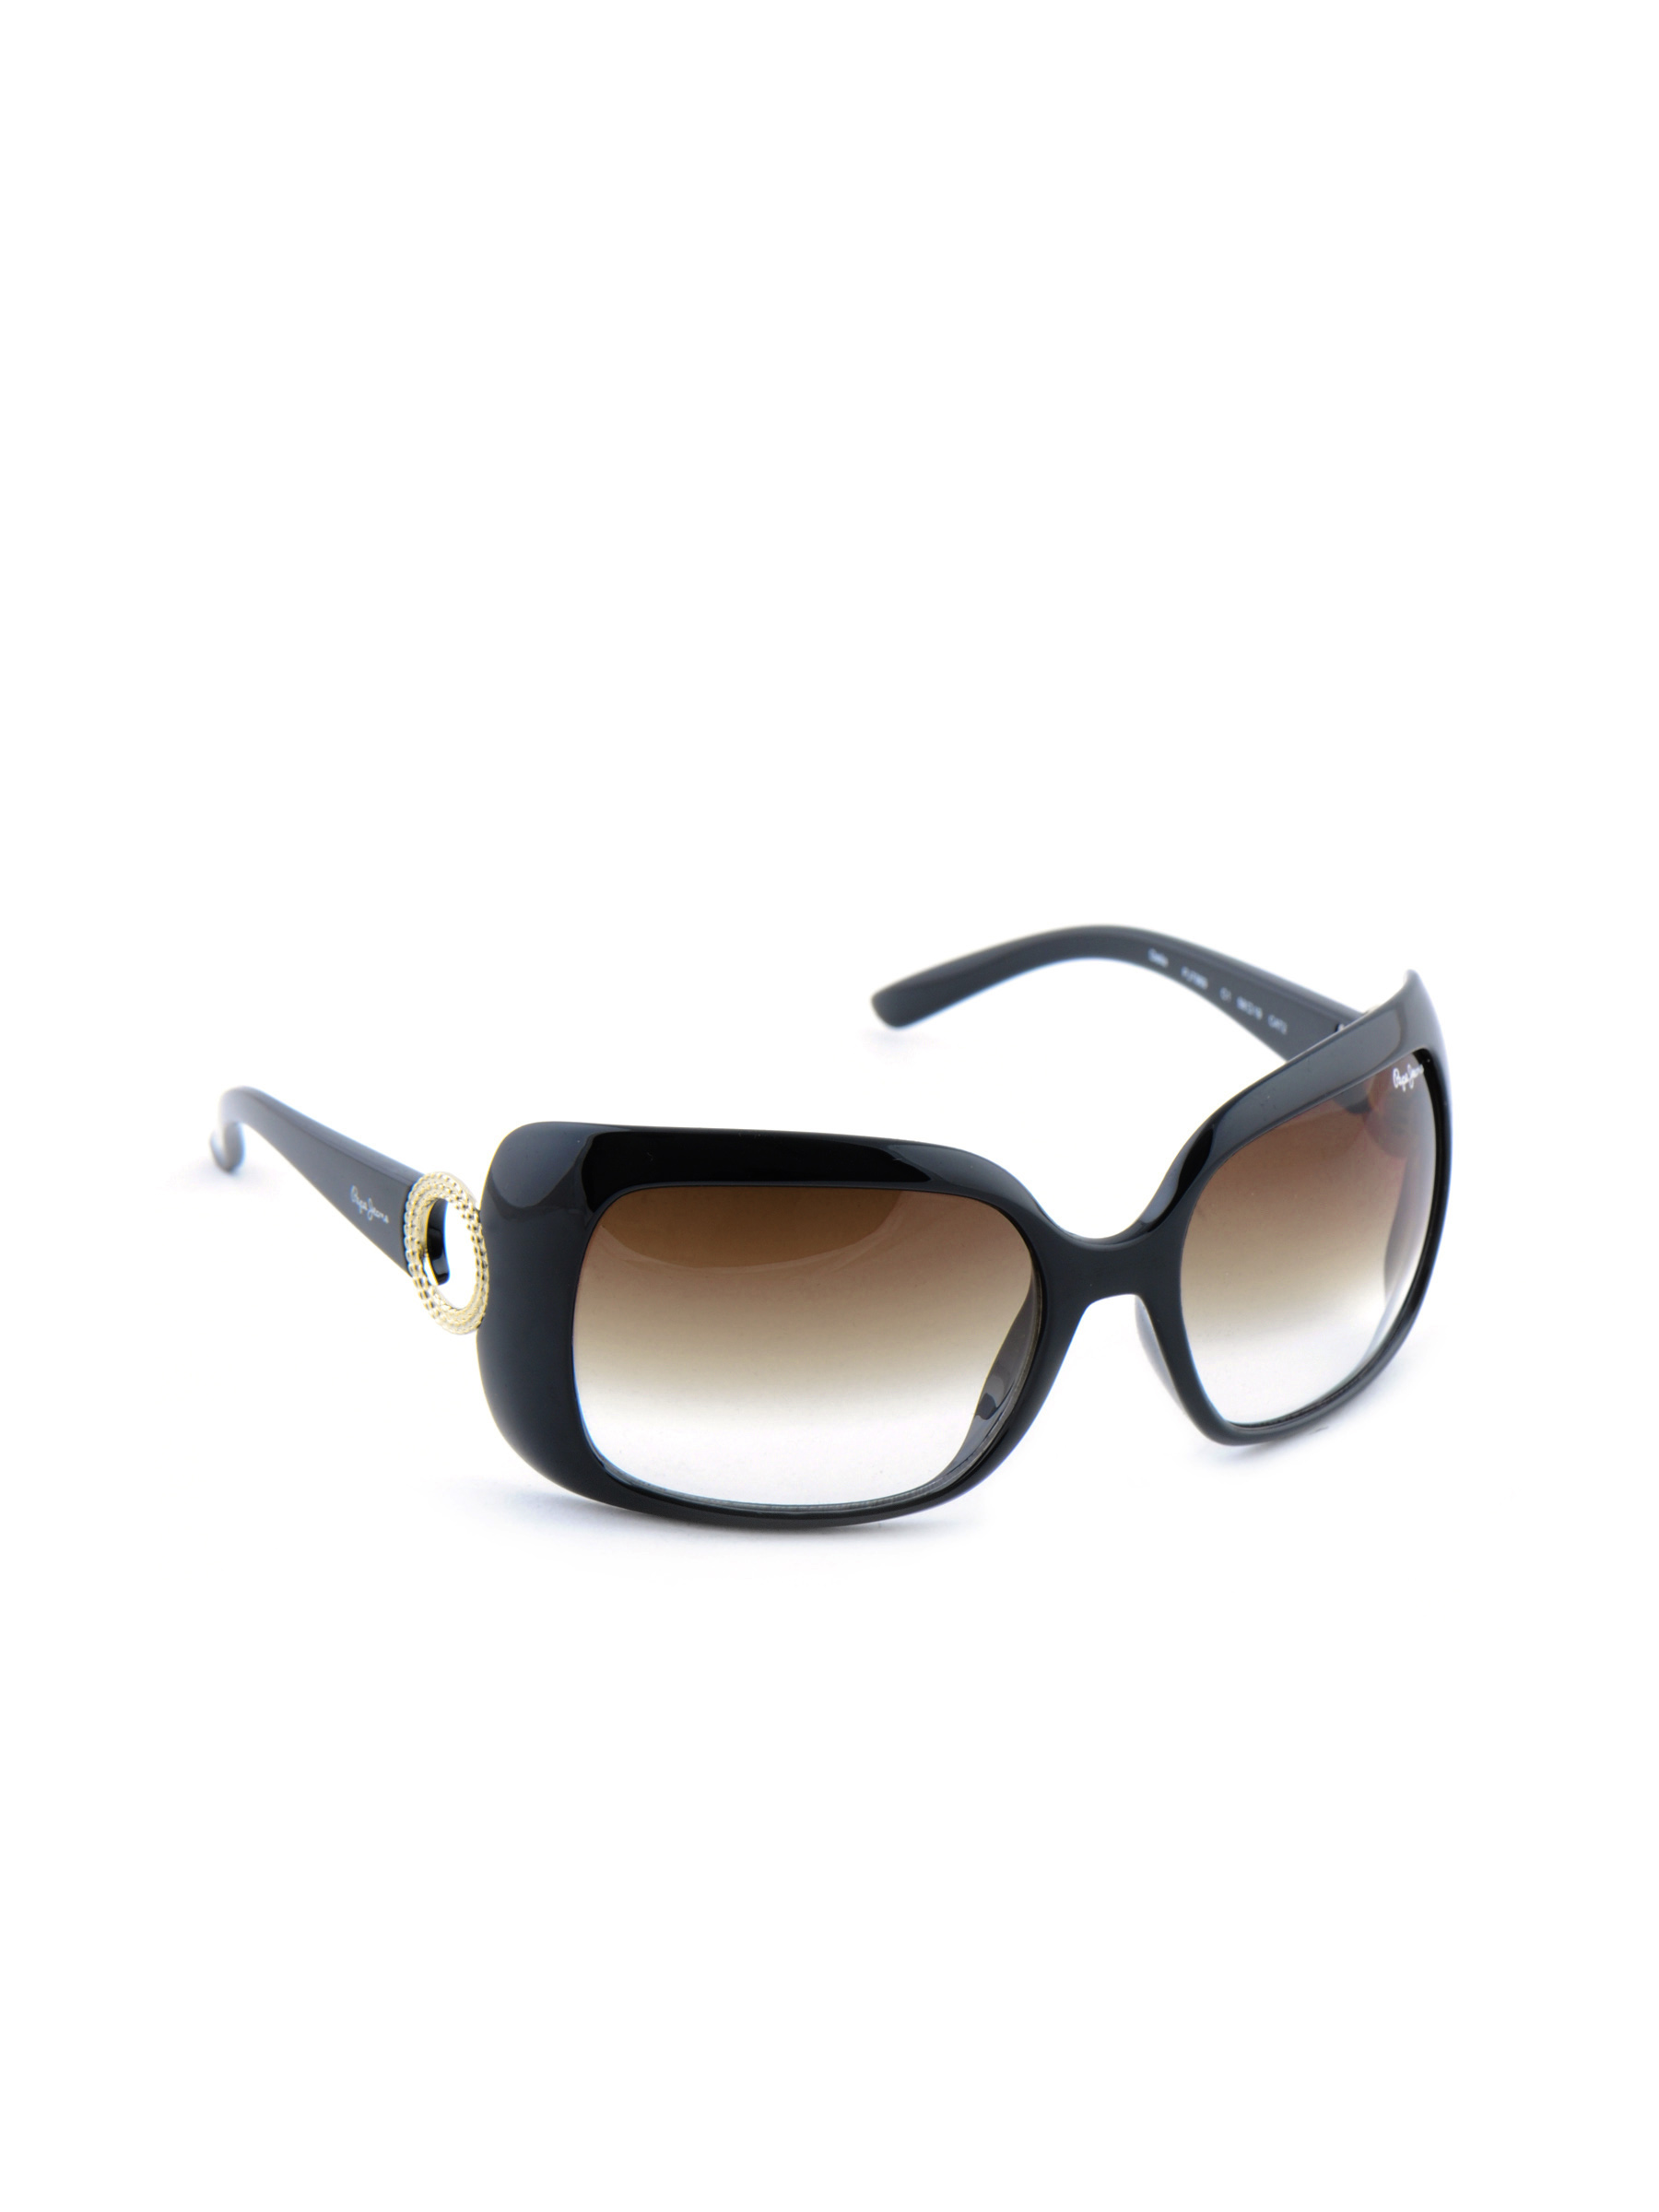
Pepe Jeans Women Casual Sunglasses
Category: Accessories / Eyewear / Sunglasses
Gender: Women
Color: Black
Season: Winter 2016
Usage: Casual